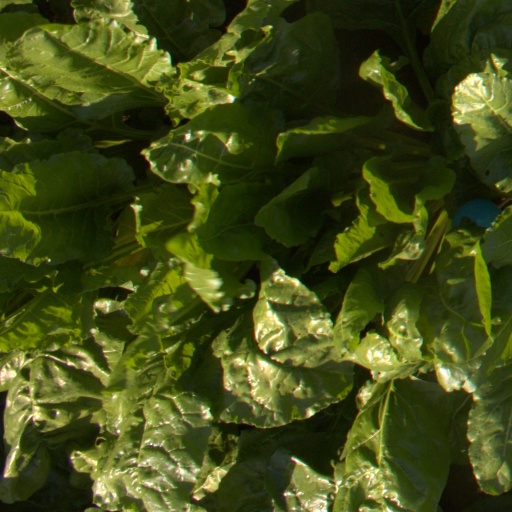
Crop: sugar beet